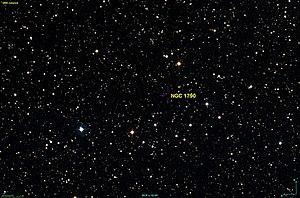
Image créée à l'aide du logiciel Aladin Sky Atlas du Centre de Données astronomiques de Strasbourg et des données de DSS (Digitized Sky Survey).
NGC 1790 est constitué d'un groupe étoiles situé dans la constellation du Cocher.